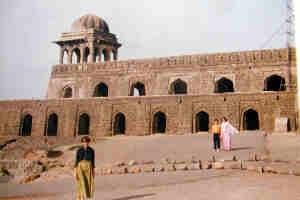
Le sultanat de Malwa était un royaume de la fin du Moyen Âge, probablement d'origine turcique, situé dans la région de Malva, dans l'état actuel du Madhya Pradesh, en Inde, en 1392–1562.